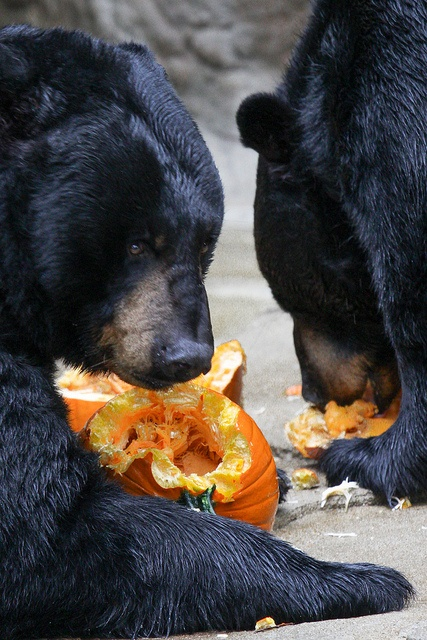
Two bears that are eating a broken pumpkin.
Two black bears sitting down and eating whole pumpkins.
Two black bears eating something orange outside next to each other.
Two black bears who are eating some pumpkins
Two big black bears eating pumpkins next to each other.